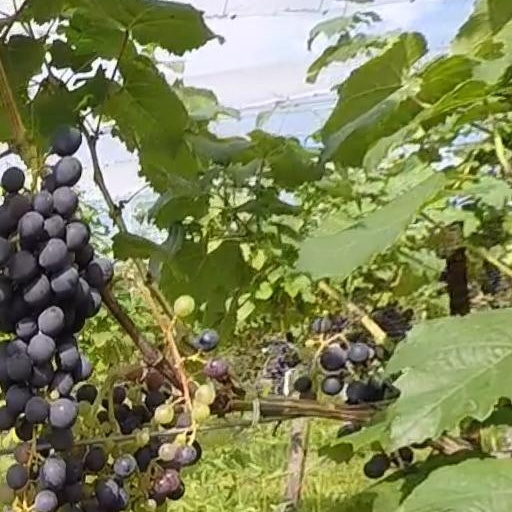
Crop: grape